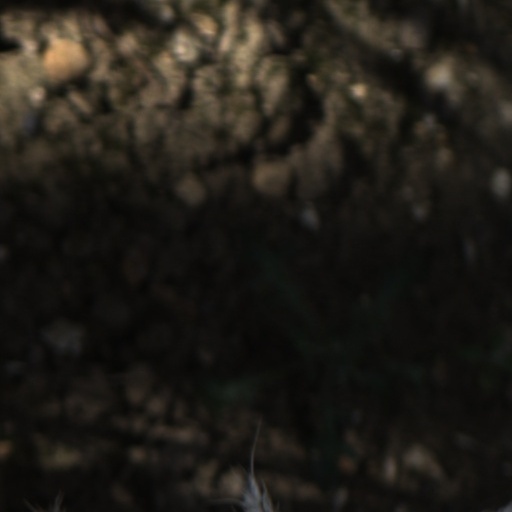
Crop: wheat